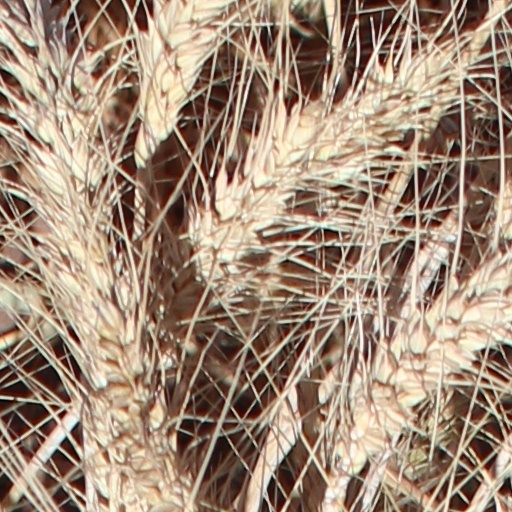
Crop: wheat